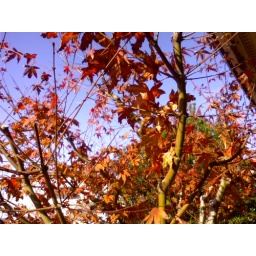
The little tree near the office back door.